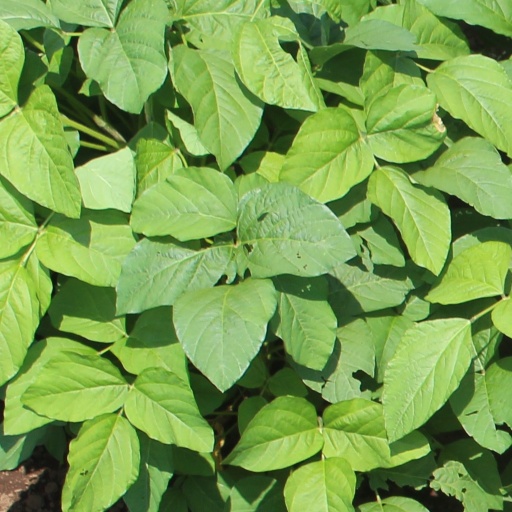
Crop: soybean